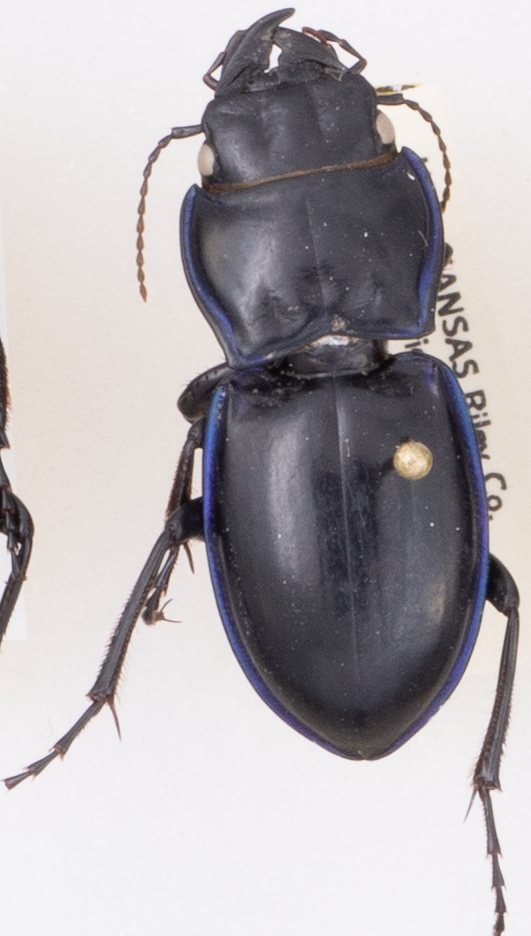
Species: Pasimachus elongatus
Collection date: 2019-06-17
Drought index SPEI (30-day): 0.746
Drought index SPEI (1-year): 1.69
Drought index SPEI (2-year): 0.26